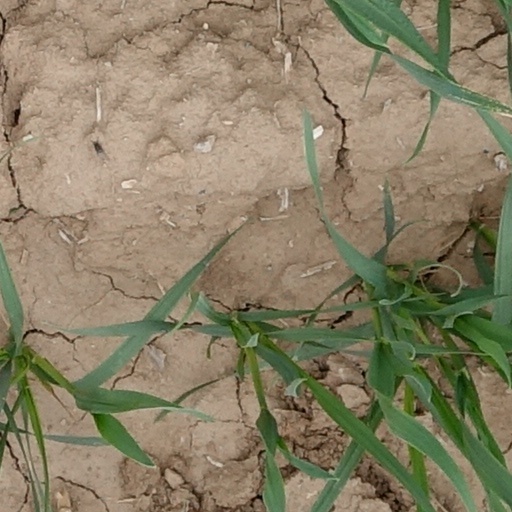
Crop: wheat